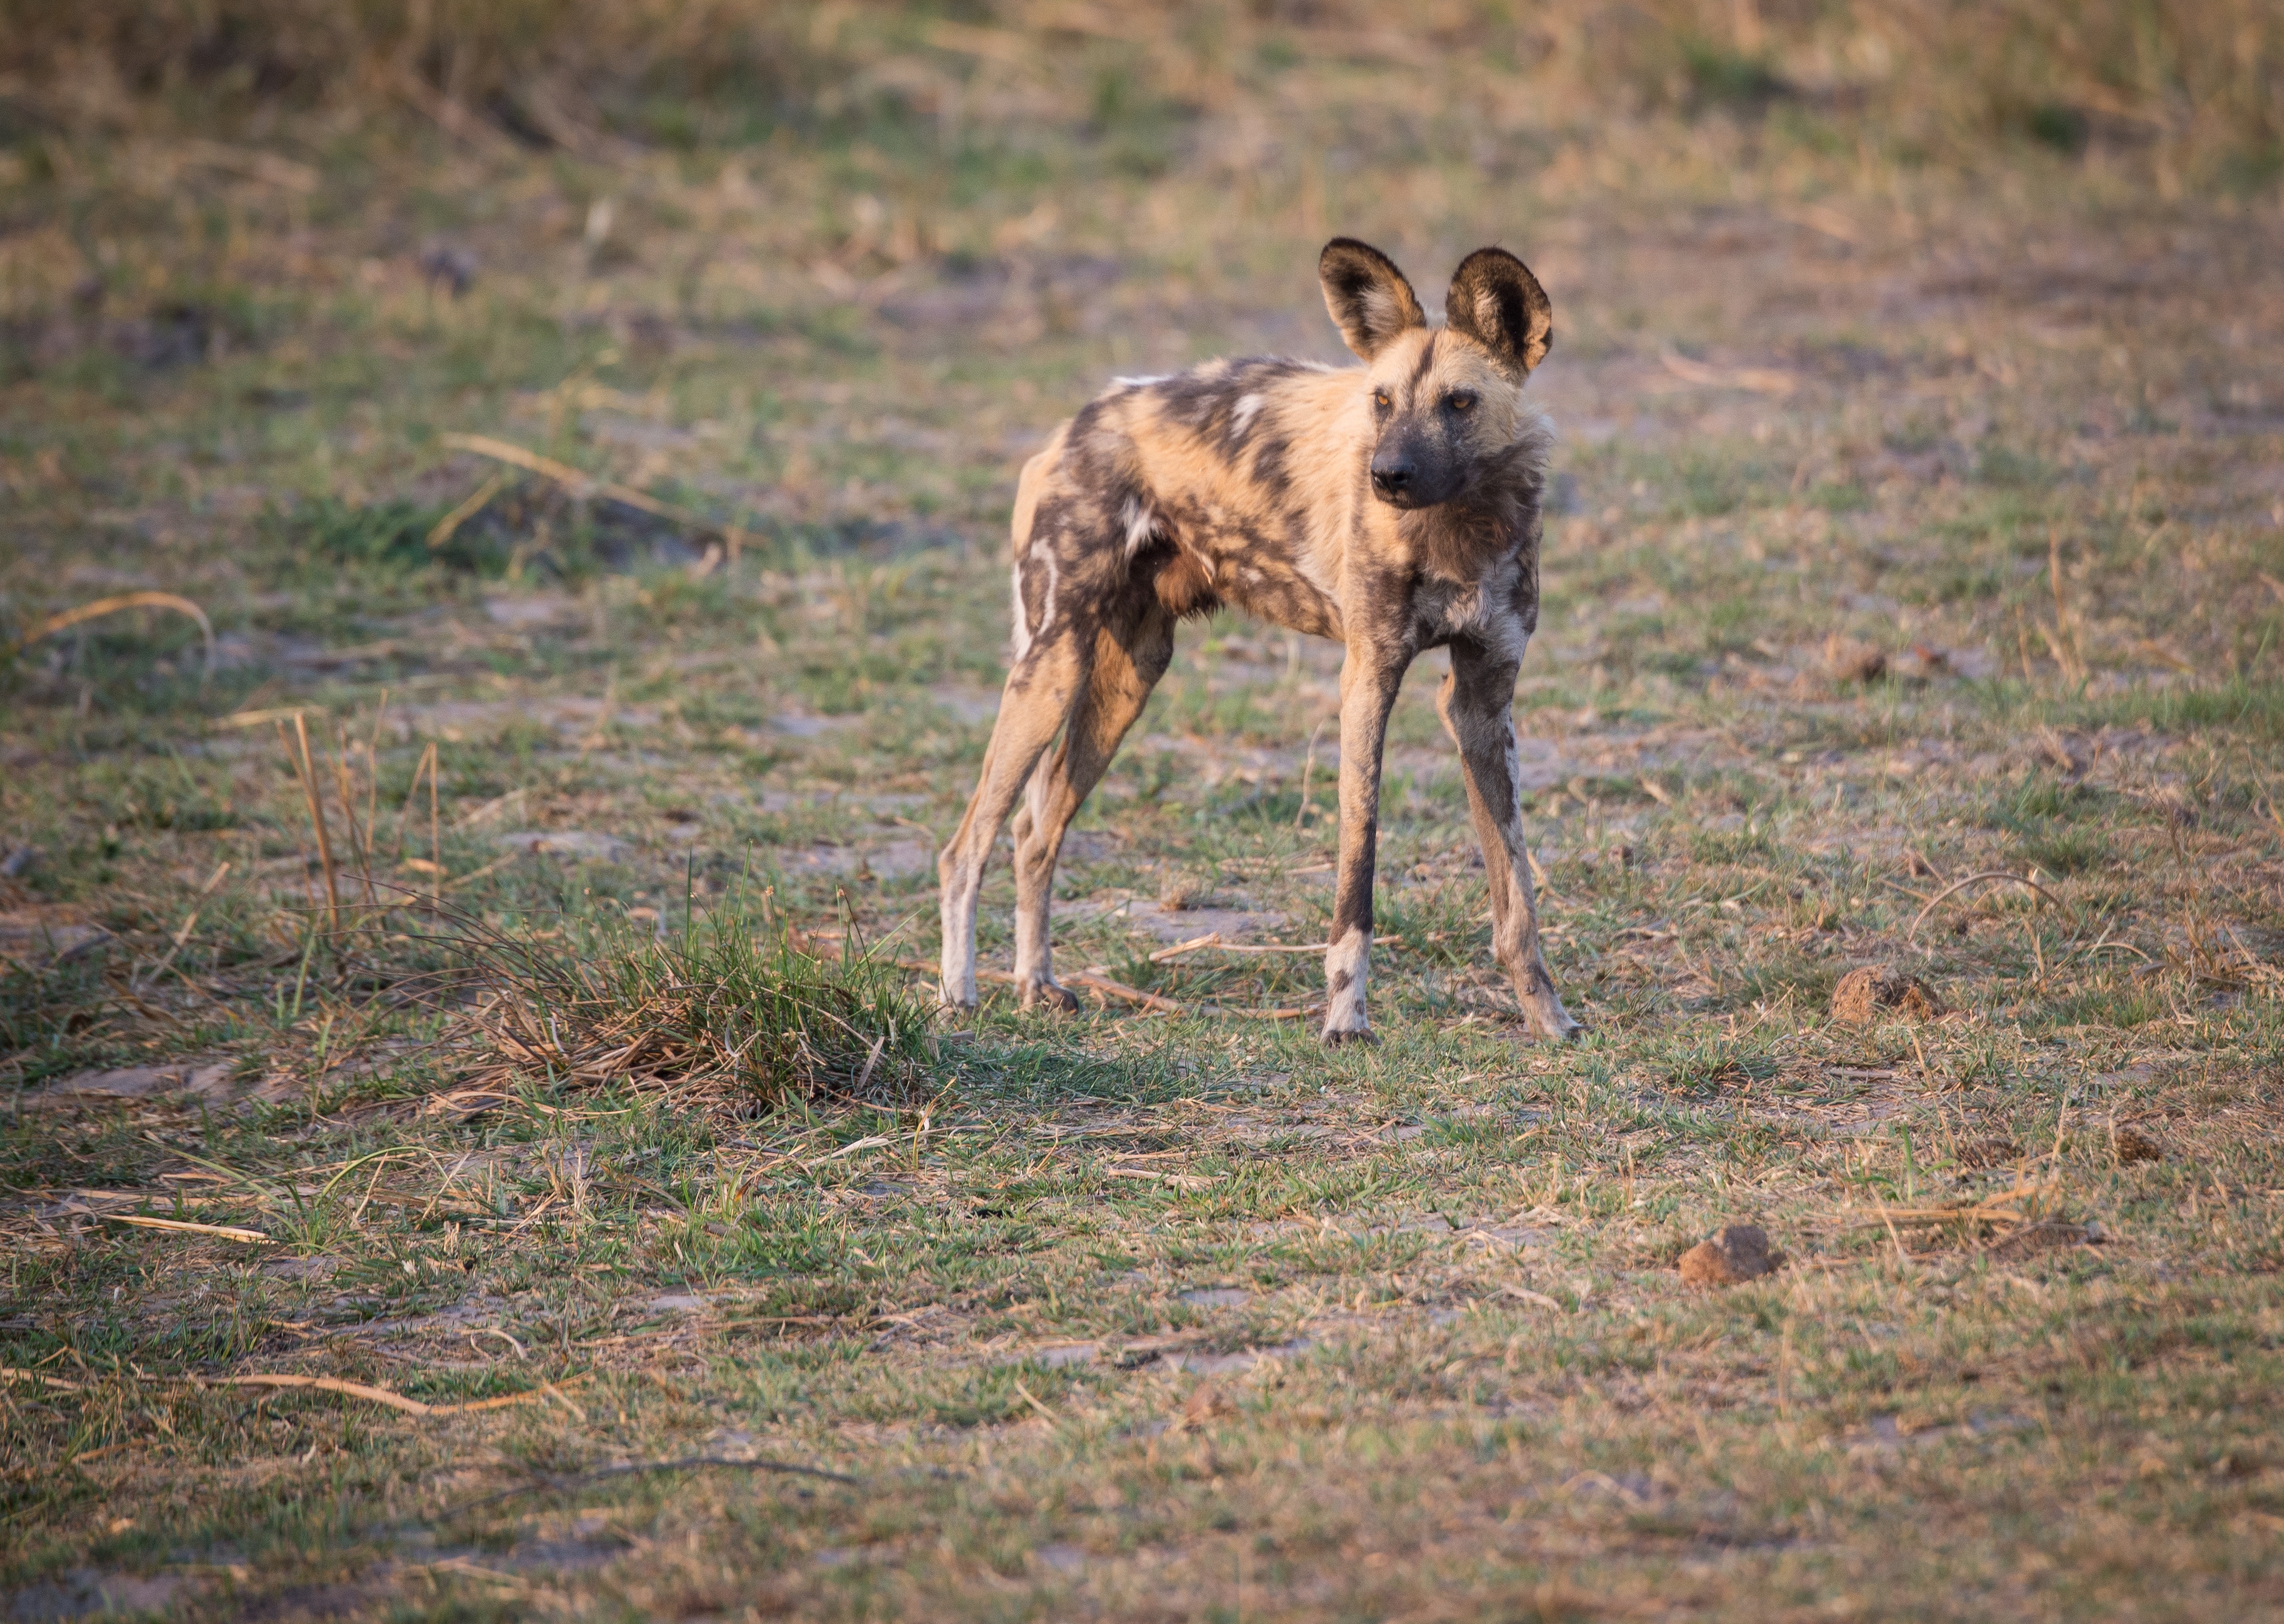
dog, animal, wildlife, mammal, fauna, paw, vertebrate, botswana, dog paw, wild dog, dog like mammal, lycaon pictus, painted dog, cape wild dog